Harry Marks (journalist)

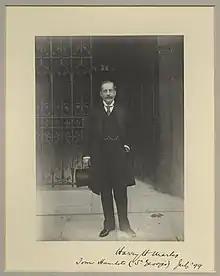
Harry Marks photographed in 1899

Marks's first political venture was in 1889, when he stood as a "Moderate" for election to the newly formed London County Council, in the East Marylebone district. Both seats in the district were won by the Moderate candidates, with Marks receiving 1,874 votes and Horace Farquhar 1,815; the nearest Progressive candidate, Sir Thomas Farrer, received 1,300. He was only a moderately active member, attending most council sessions but a substantially lower proportion of committees. He stood down from the LCC to contest the 1892 general election, where he was the Conservative candidate for Bethnal Green North East, running against the Liberal-Labour incumbent, George Howell. Howell won with a comfortable majority of almost six hundred, around 10% of the votes cast.